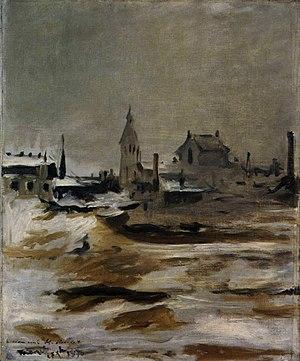
Le quartier du Petit-Montrouge est le 55ᵉ quartier administratif de Paris situé dans le 14ᵉ arrondissement.